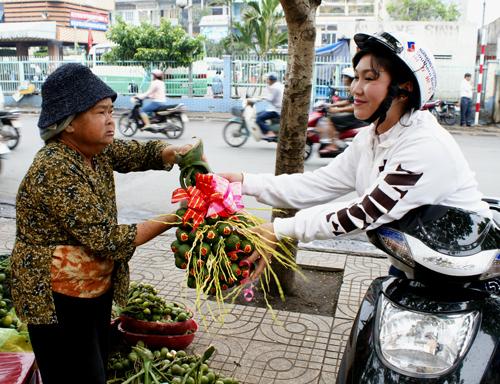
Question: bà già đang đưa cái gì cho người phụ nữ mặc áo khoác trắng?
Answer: bà già đang đưa một chùm cau cho người phụ nữ mặc áo khoác trắng